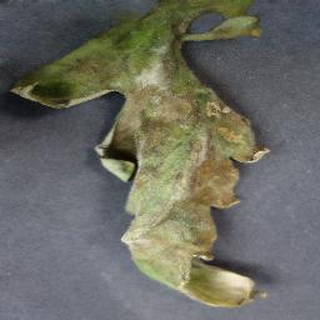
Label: tomato_late_blight